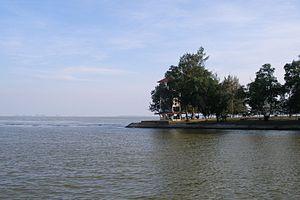
Le lac Songkhla est le plus grand lac naturel de Thaïlande, avec une surface de 1 040 km². Il se trouve dans le sud du pays, dans la péninsule Malaise, partagé entre la province de Phattalung, à l'ouest, et celle de Songkhla au sud et à l'est. Bien qu'il soit nommé lac, c'est en fait un complexe de lagunes.